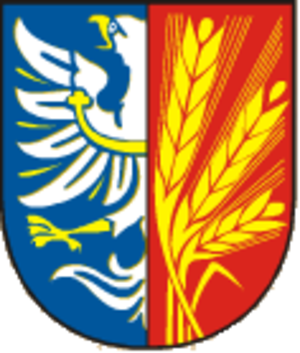
Kounice est un bourg du district de Nymburk, dans la région de Bohême-Centrale, en République tchèque. Sa population s'élevait à 1 474 habitants en 2020.